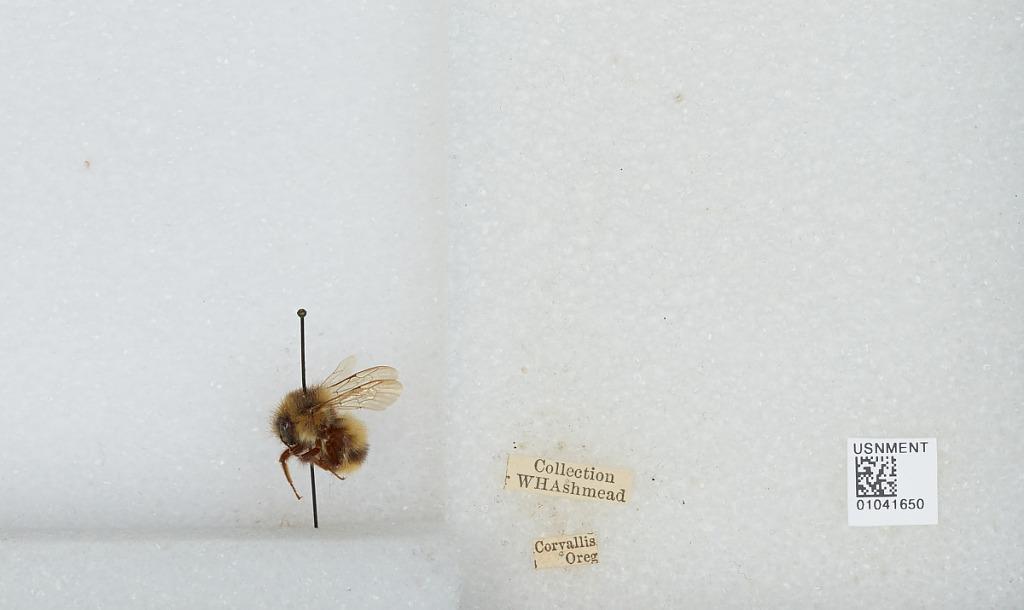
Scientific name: Bombus sp.
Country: United States
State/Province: Oregon
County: Benton
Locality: Corvallis
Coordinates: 44.57, -123.28